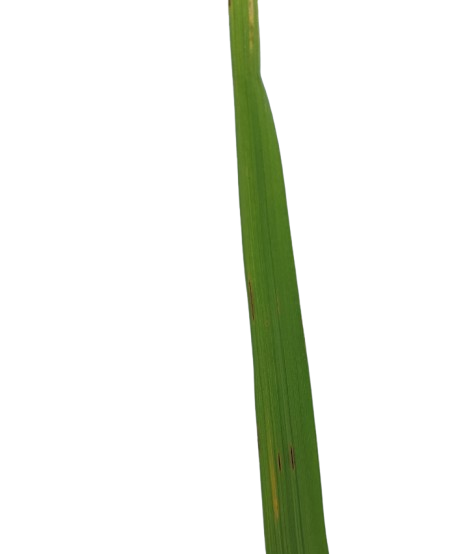
Label: Rice Blast